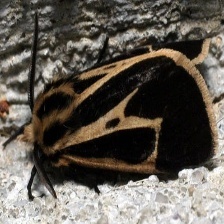
Species: BANDED TIGER MOTH